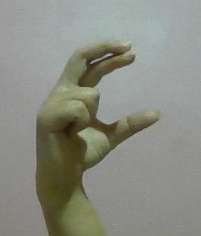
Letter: thal